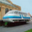
Label: airplane